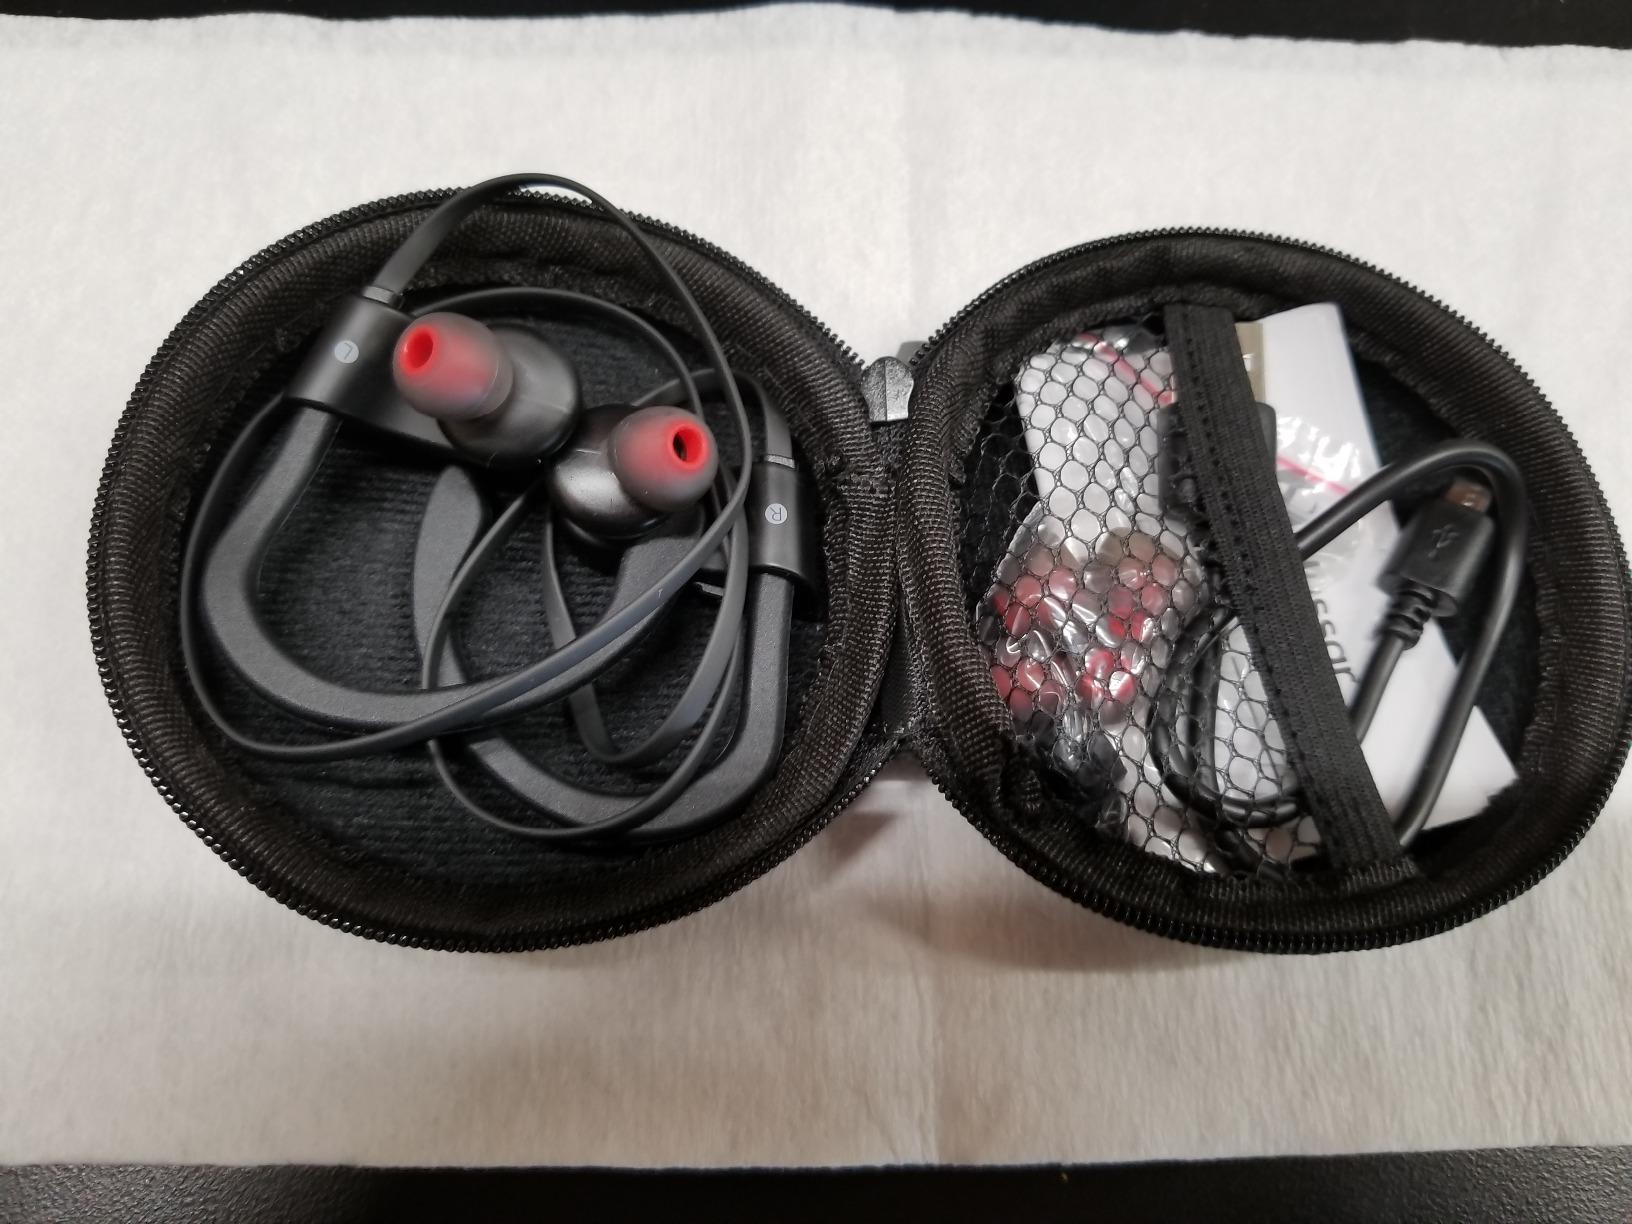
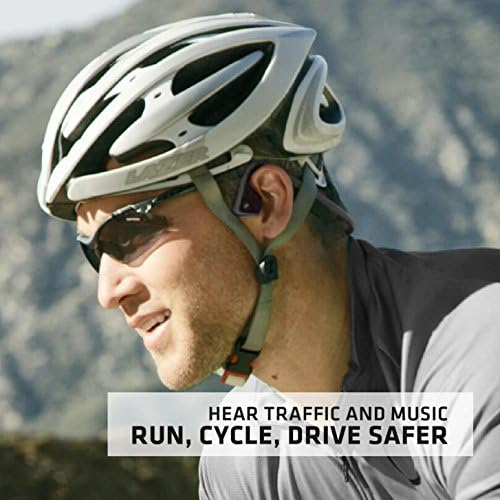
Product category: headphones
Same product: no